Kelapa Sawit

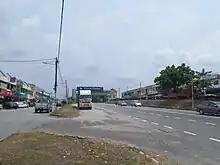
Kelapa Sawit

Kelapa Sawit is a small town located along Jalan Kulai-Air Hitam, Malaysian Federal Roads System Route 1 in Kulai District, Johor, Malaysia. Kelapa Sawit means oil palm in Bahasa Malaysia. The town has a mainly Hakka community which was formed back in the 1950s when the British colonial administration moved tens of thousands of ethnic Chinese people into New Towns like Kelapa Sawit during the Malayan Emergency. Many of the older generations still keep up with tradition and communicate using the Hakka dialect.